Gordon Riots

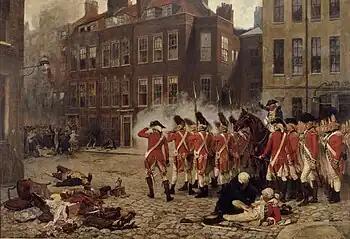
"The Gordon Riots" by John Seymour Lucas, 1879. Soldiers are shown deployed to confront the rioters.

The army was called out on 7 June and given orders to fire upon groups of four or more who refused to disperse. About 285 people were shot dead, with another 200 wounded. Around 450 of the rioters were arrested. Of those arrested, about twenty or thirty were later tried and executed. Gordon was arrested and charged with high treason but was acquitted. Brackley Kennett, the Lord Mayor, was convicted of criminal negligence for not reading out the Riot Act and was given a £1,000 fine. The military units which dealt with the rioters included the Horse Guards, Foot Guards, Inns of Court Yeomanry, the Honourable Artillery Company, line infantry including the 2nd (Queen's Royal) Regiment, and militia from the city and neighbouring counties. The defence of the Bank of England was conducted by the 9th Regiment of Foot under the command of Thomas Twisleton, 13th Baron Saye and Sele.